Battle of Loano

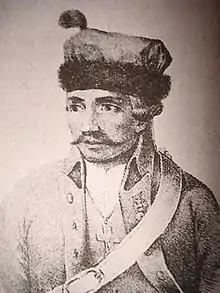
Mathias Rukavina

At dawn, accompanied by Schérer, Augereau attacked the Allied left wing at Loano, supported by the fire of French gunboats offshore. Augereau's division consisted of four brigades under GBs Pierre Banel, Jean-Baptiste Dominique Rusca, Claude-Victor Perrin, and Elzéar Auguste Cousin de Dommartin. Wallis' position was defended by three fortified mounds, batteries posted in olive groves, and the Chartreuse at Toirano. Banel's brigade seized Toirano, but while attacking the Chartreuse, Banel was wounded and handed over command to Colonel Jean Lannes. The French surprised and captured two of the fortified mounds but were repulsed at the Greater Castellaro which was held by GM Mathias Rukavina von Boynograd and 1,200 Austrians. Rusca's brigade failed to take the Greater Castellaro, but pressed forward. Banel's brigade captured a battery in front of the Chartreuse, forcing GM Michael von Ternyey's troops into the Chartreuse. Reinforced by refugees from Argenteau's disintegrating command, Ternyey sortied from the Chatreuse and recaptured the battery. Hearing fire erupt in the rear, Augereau sent back Dommartin's brigade which drove Ternyey's soldiers into the Chartreuse again.